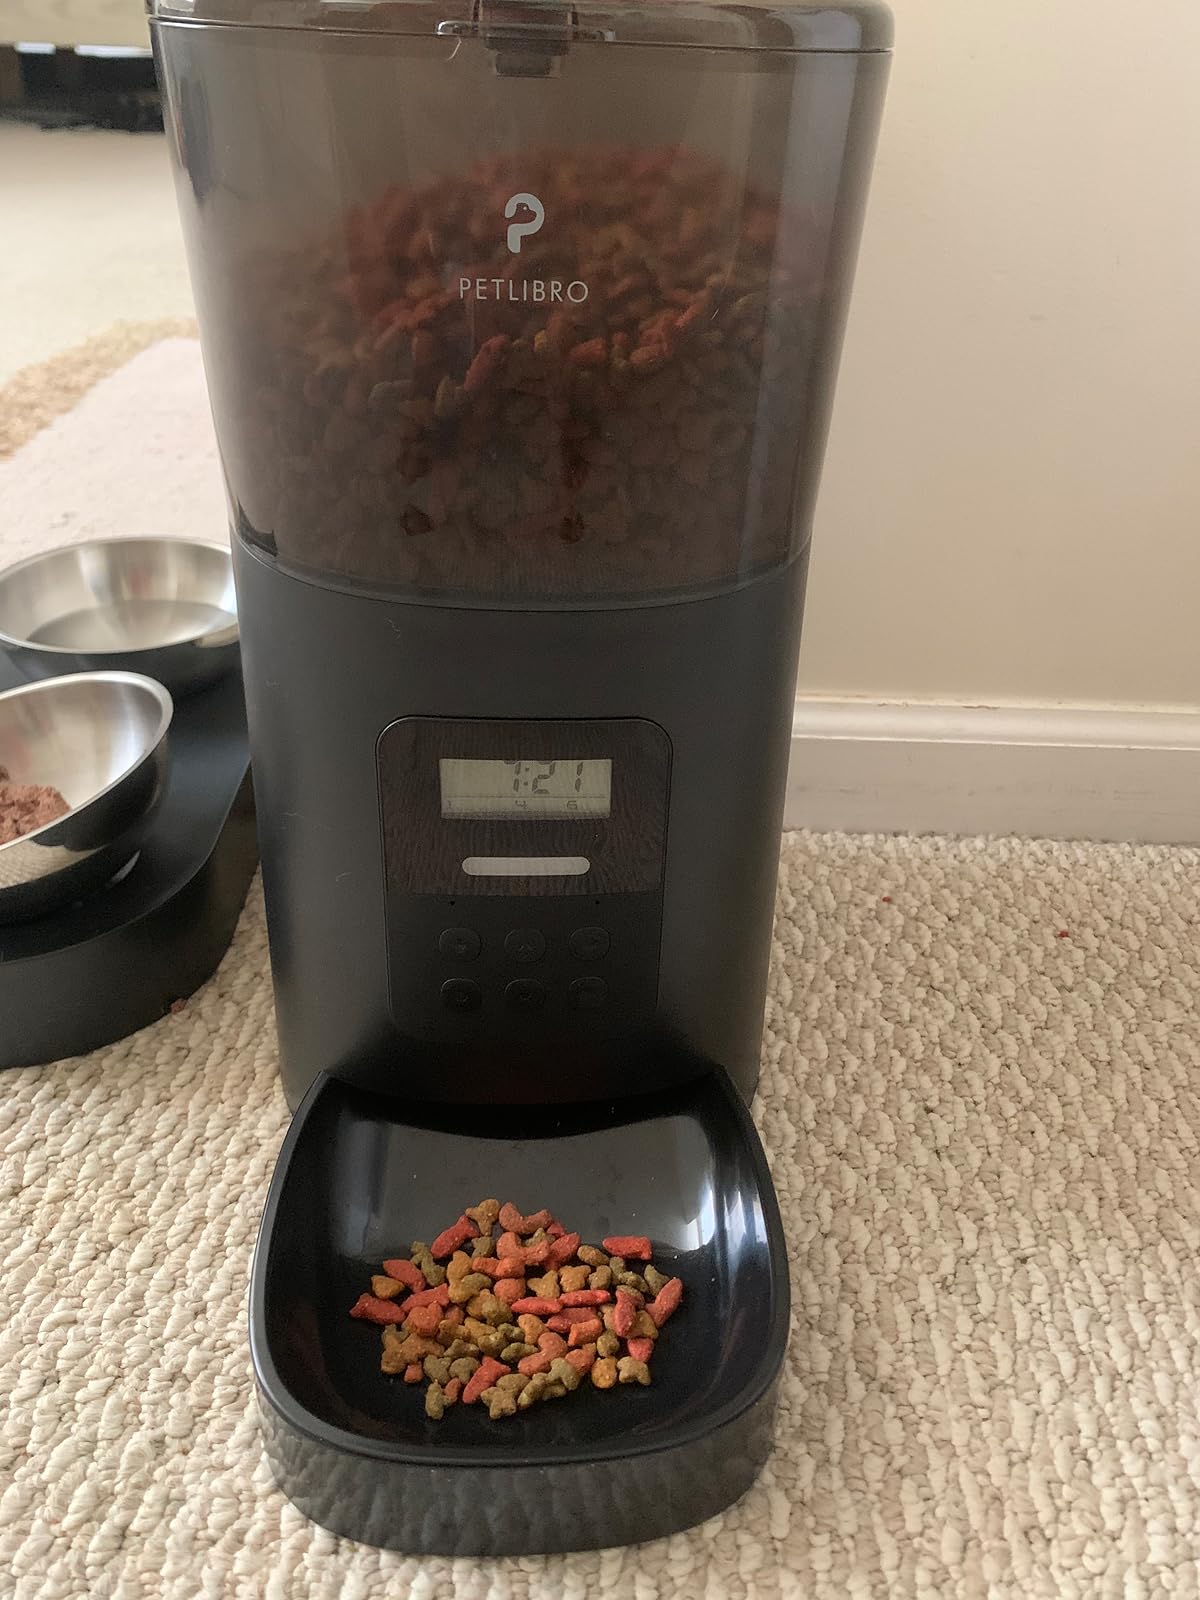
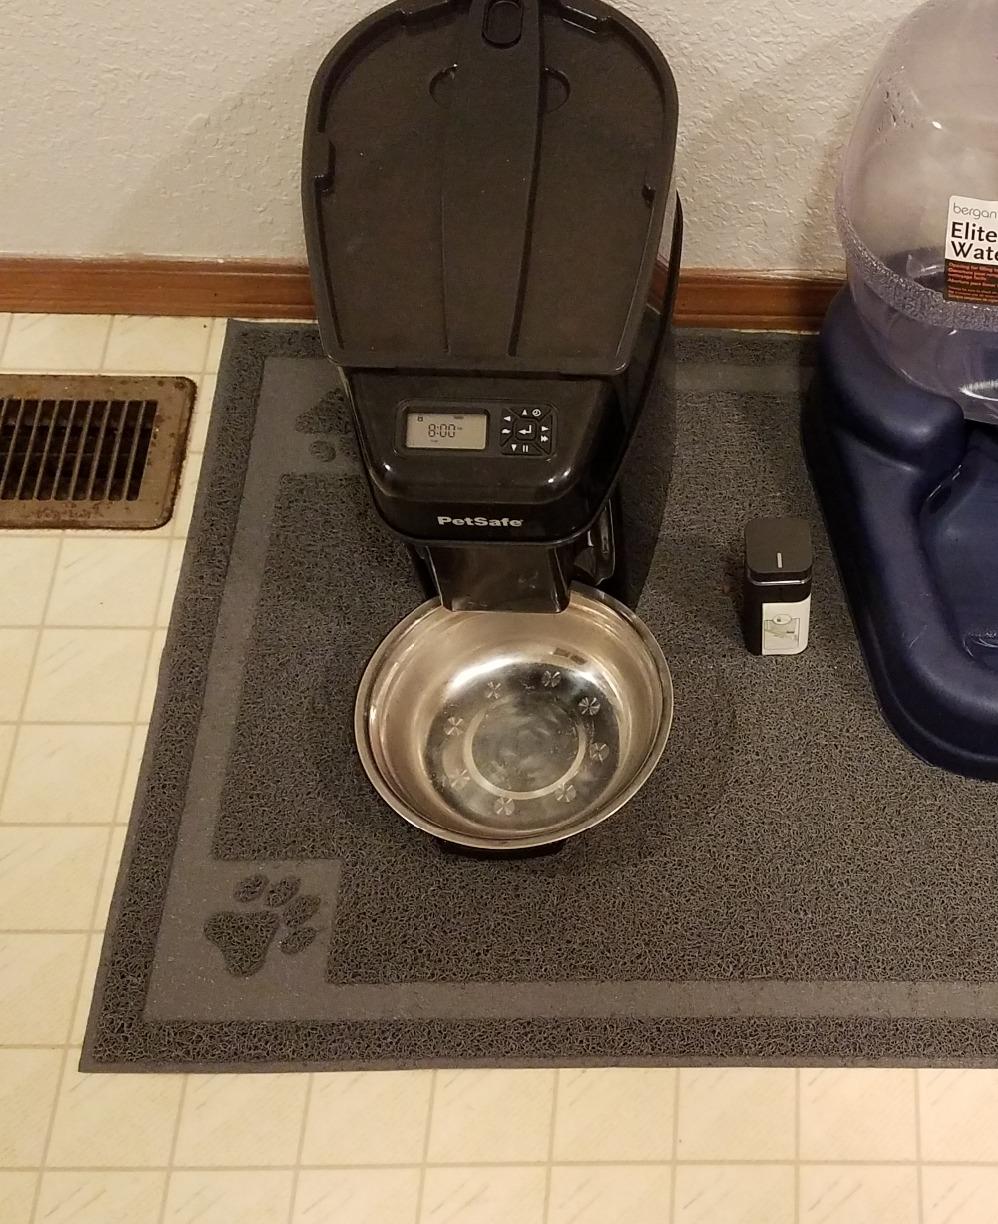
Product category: items_feeder
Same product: no